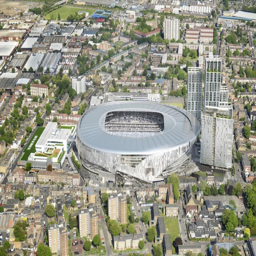
new look 's plans will boost the stadium 's capacity to 61,000